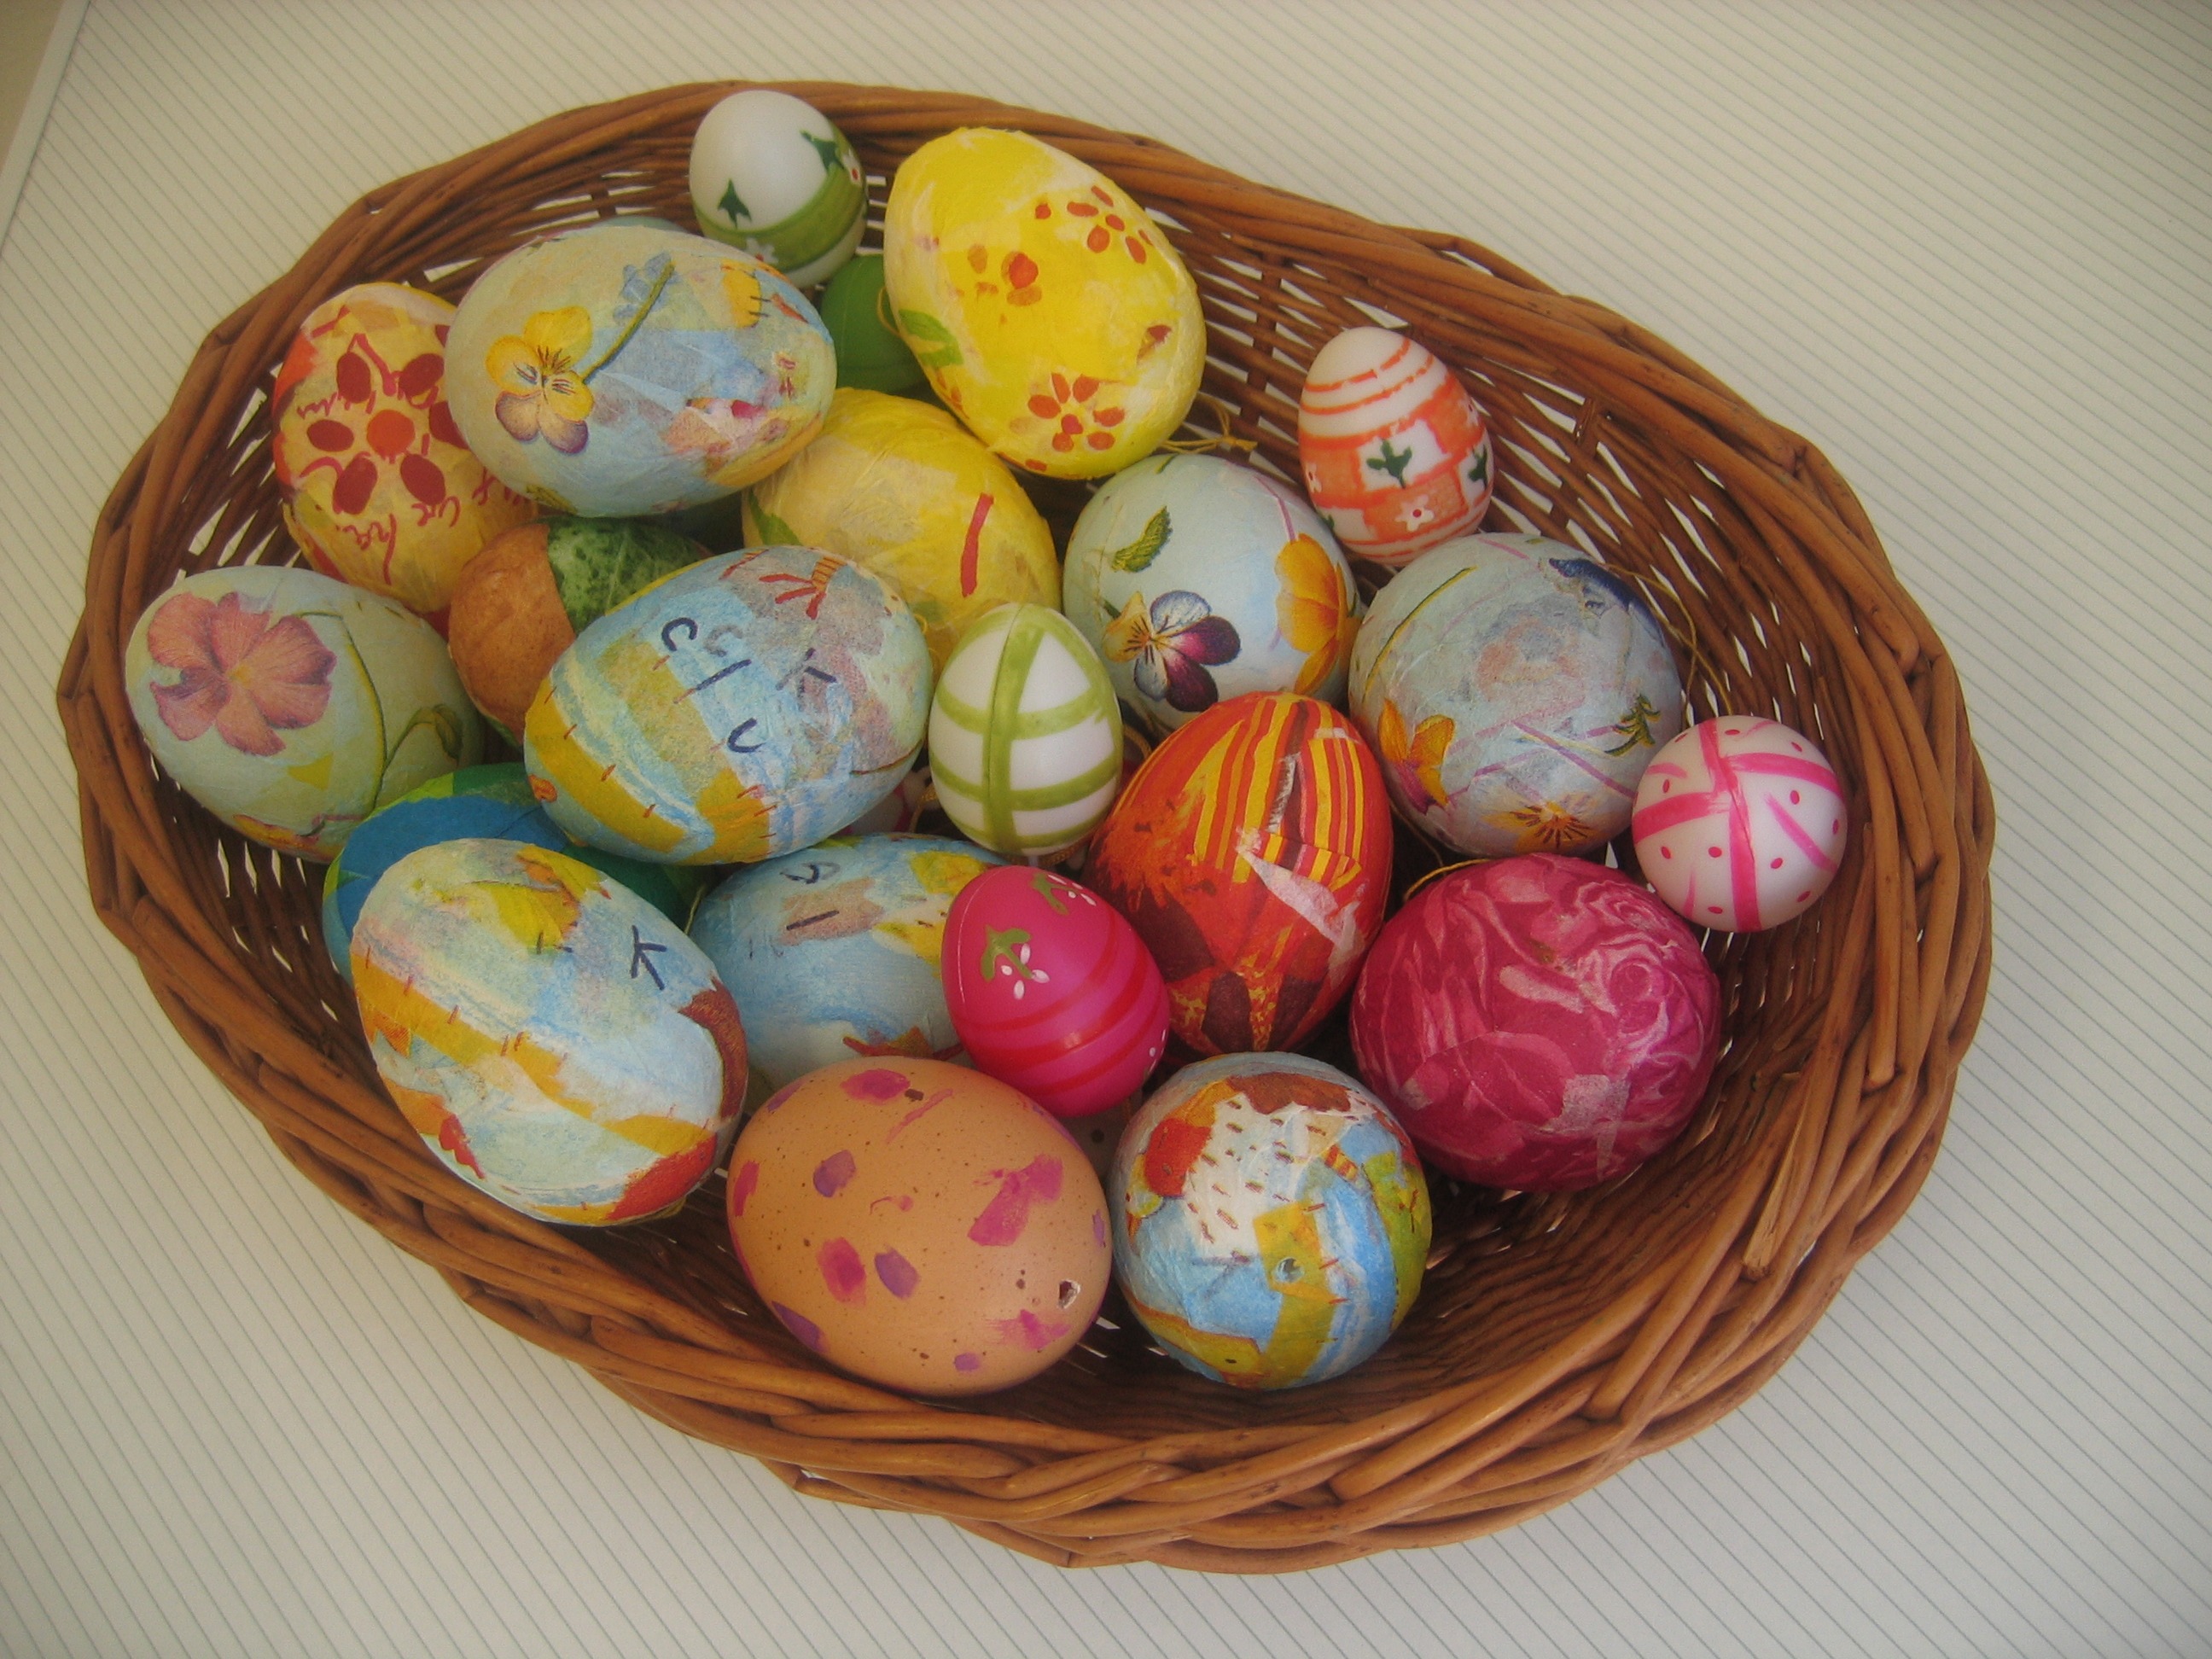
food, color, paint, colorful, basket, egg, painting, art, motif, easter, easter eggs, easter egg